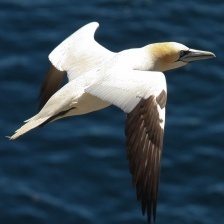
Species: NORTHERN GANNET
Scientific name: MORUS BASSANUS